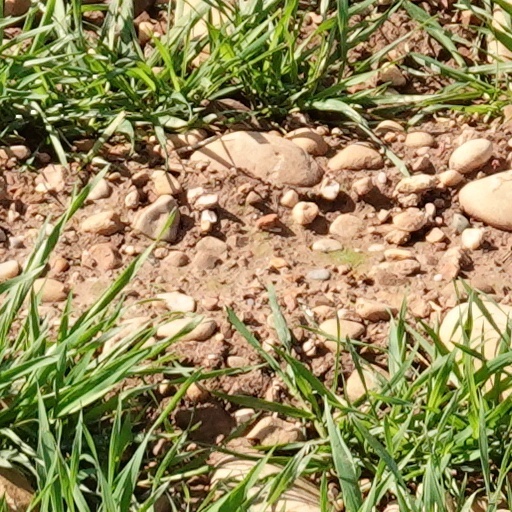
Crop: wheat